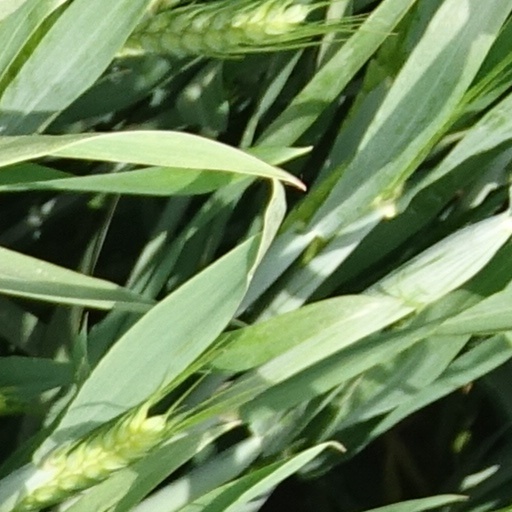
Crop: wheat